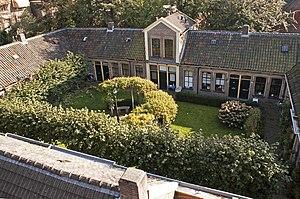
Le mot néerlandais hofje, diminutif de hof, « cour », désigne un ensemble architectural composé de maisonnettes disposées en carré autour d’une cour intérieure ou d’un patio, formant ainsi une sorte de monde clos.